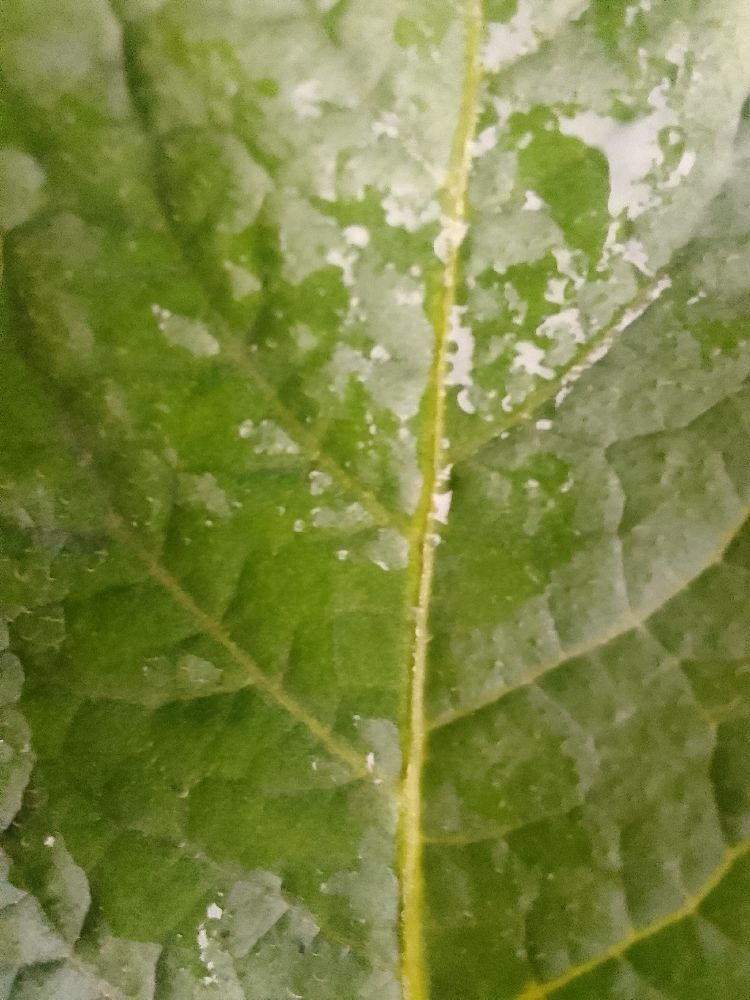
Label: Healthy